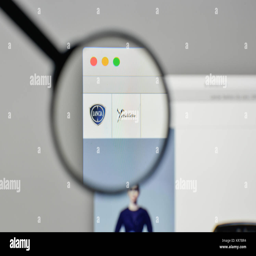
logo on the website homepage